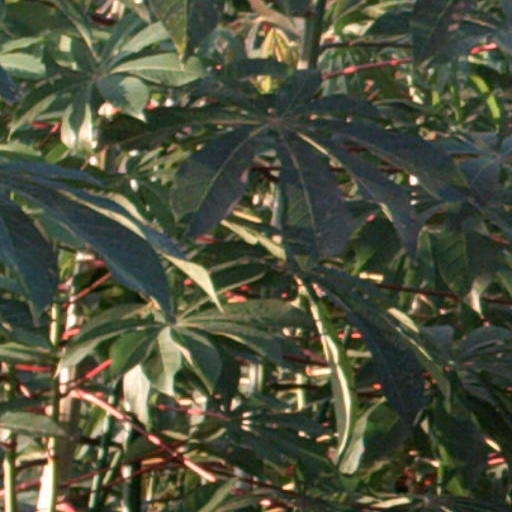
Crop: cassava